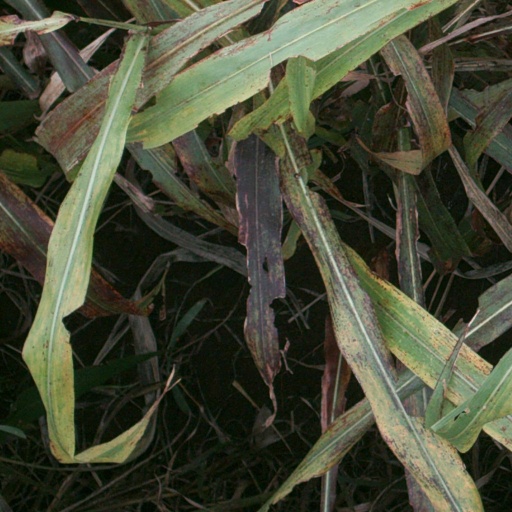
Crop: sorghum